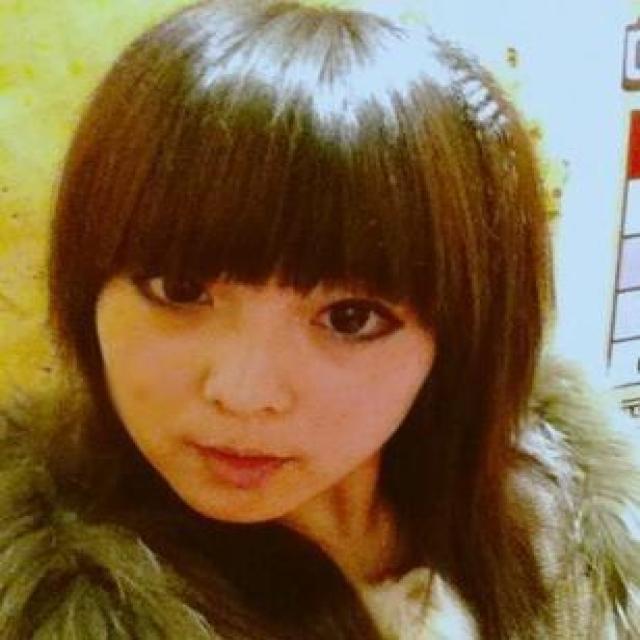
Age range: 21-44